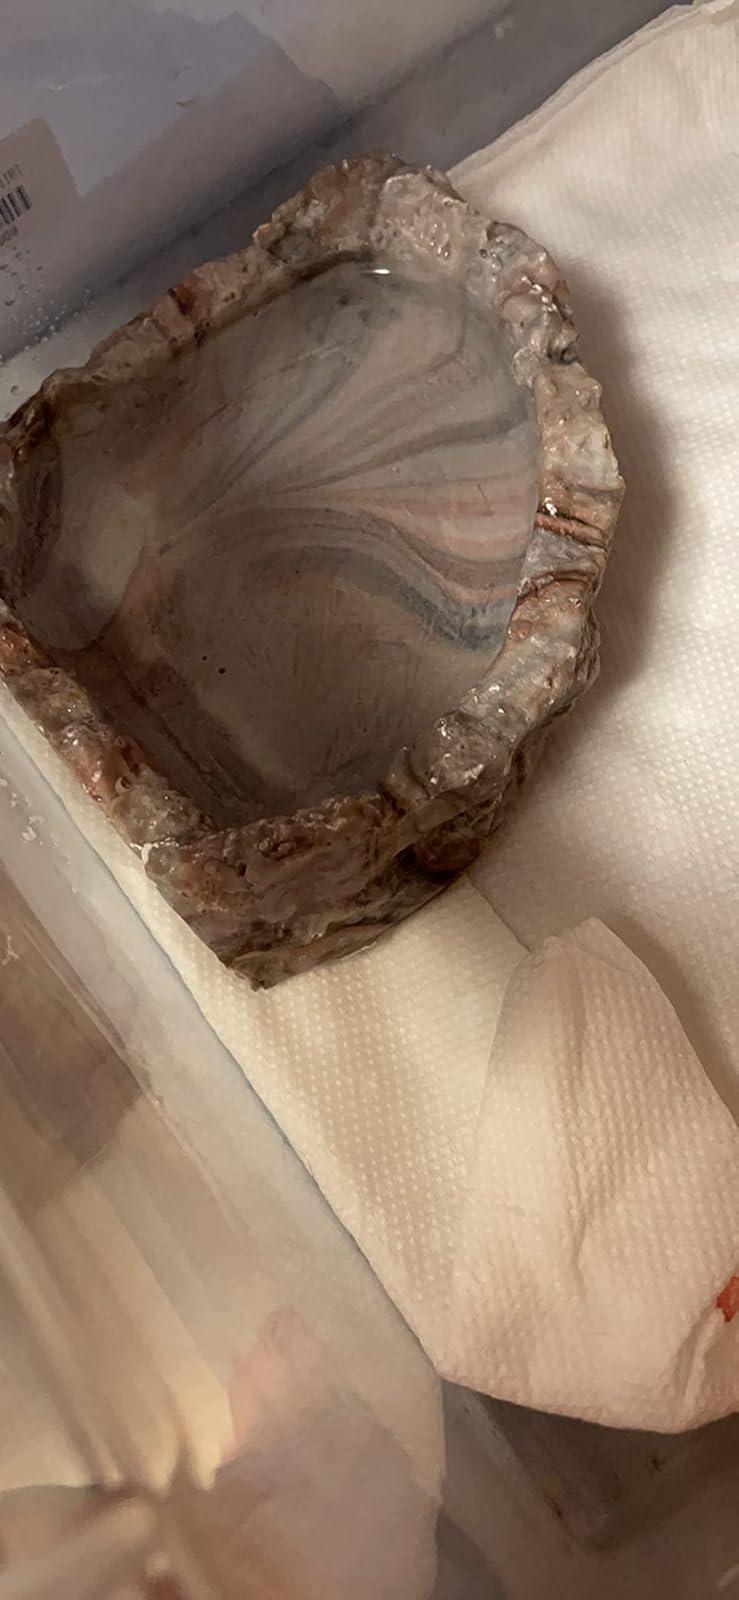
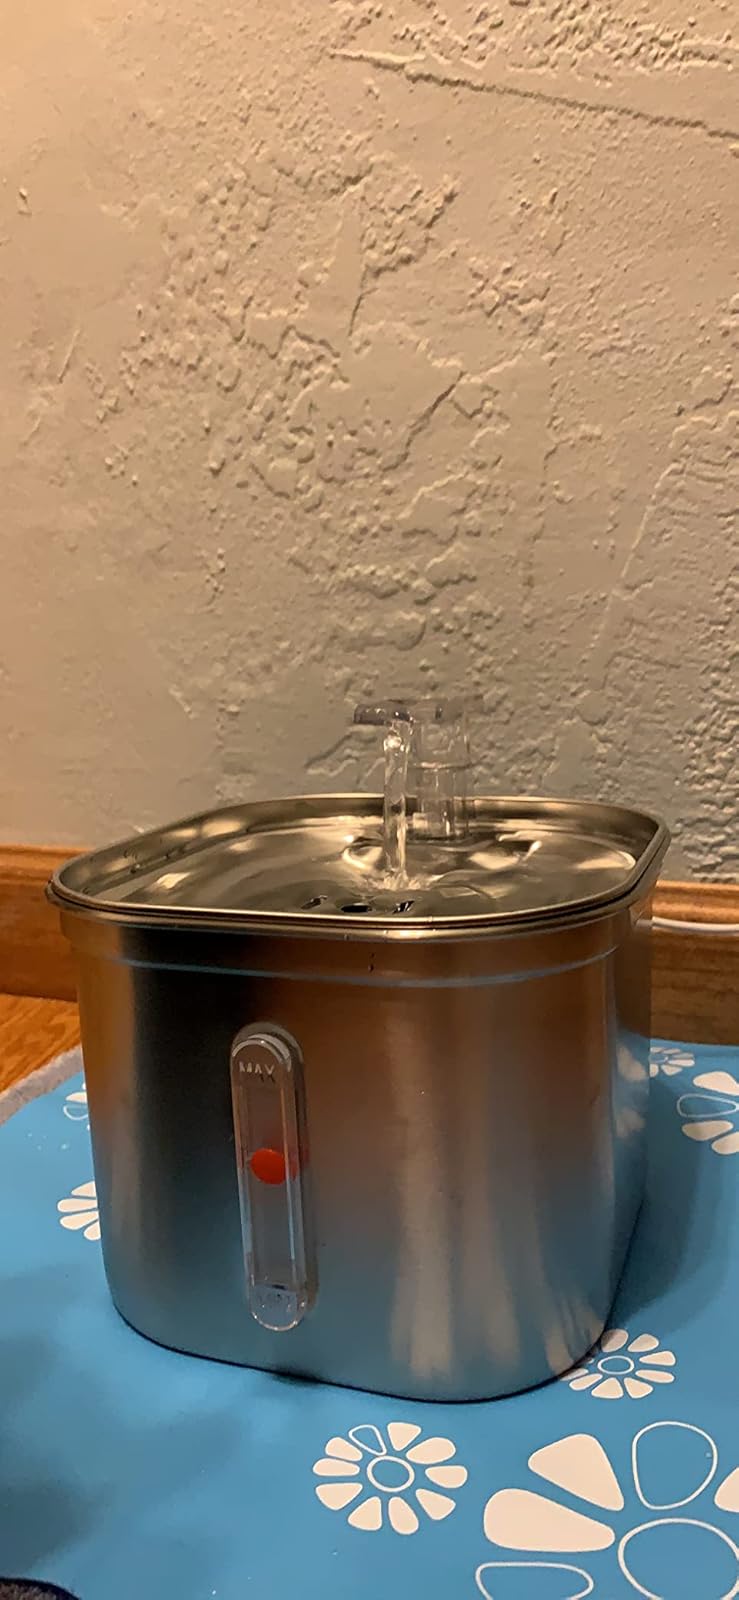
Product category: items_bowl
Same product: no